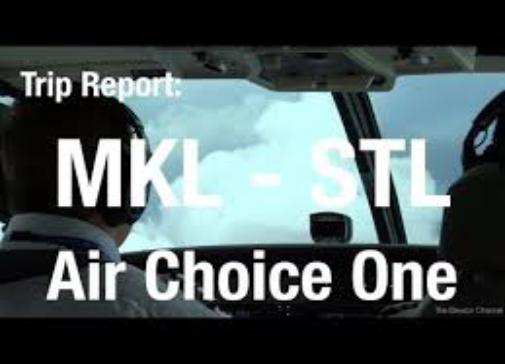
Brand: Air Choice One Airlines
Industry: Transportation